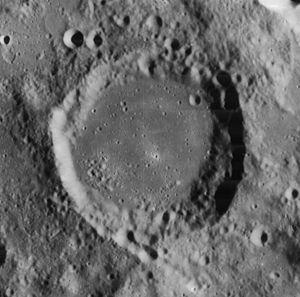
Abulfeda est un cratère d'impact sur la face visible de la Lune. Le nom fut officiellement adopté par l'Union astronomique internationale en 1935, en référence à Ismael Abul-fida.